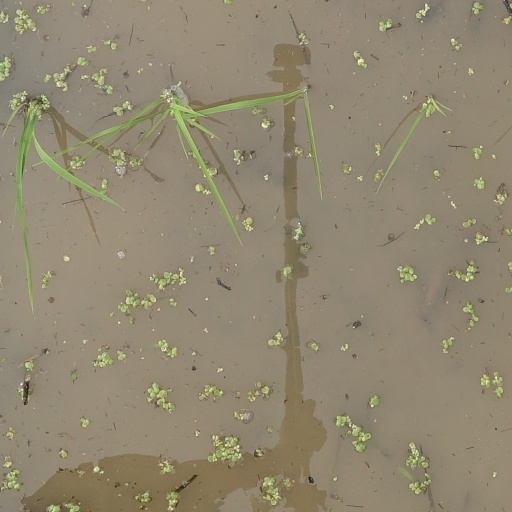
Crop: rice